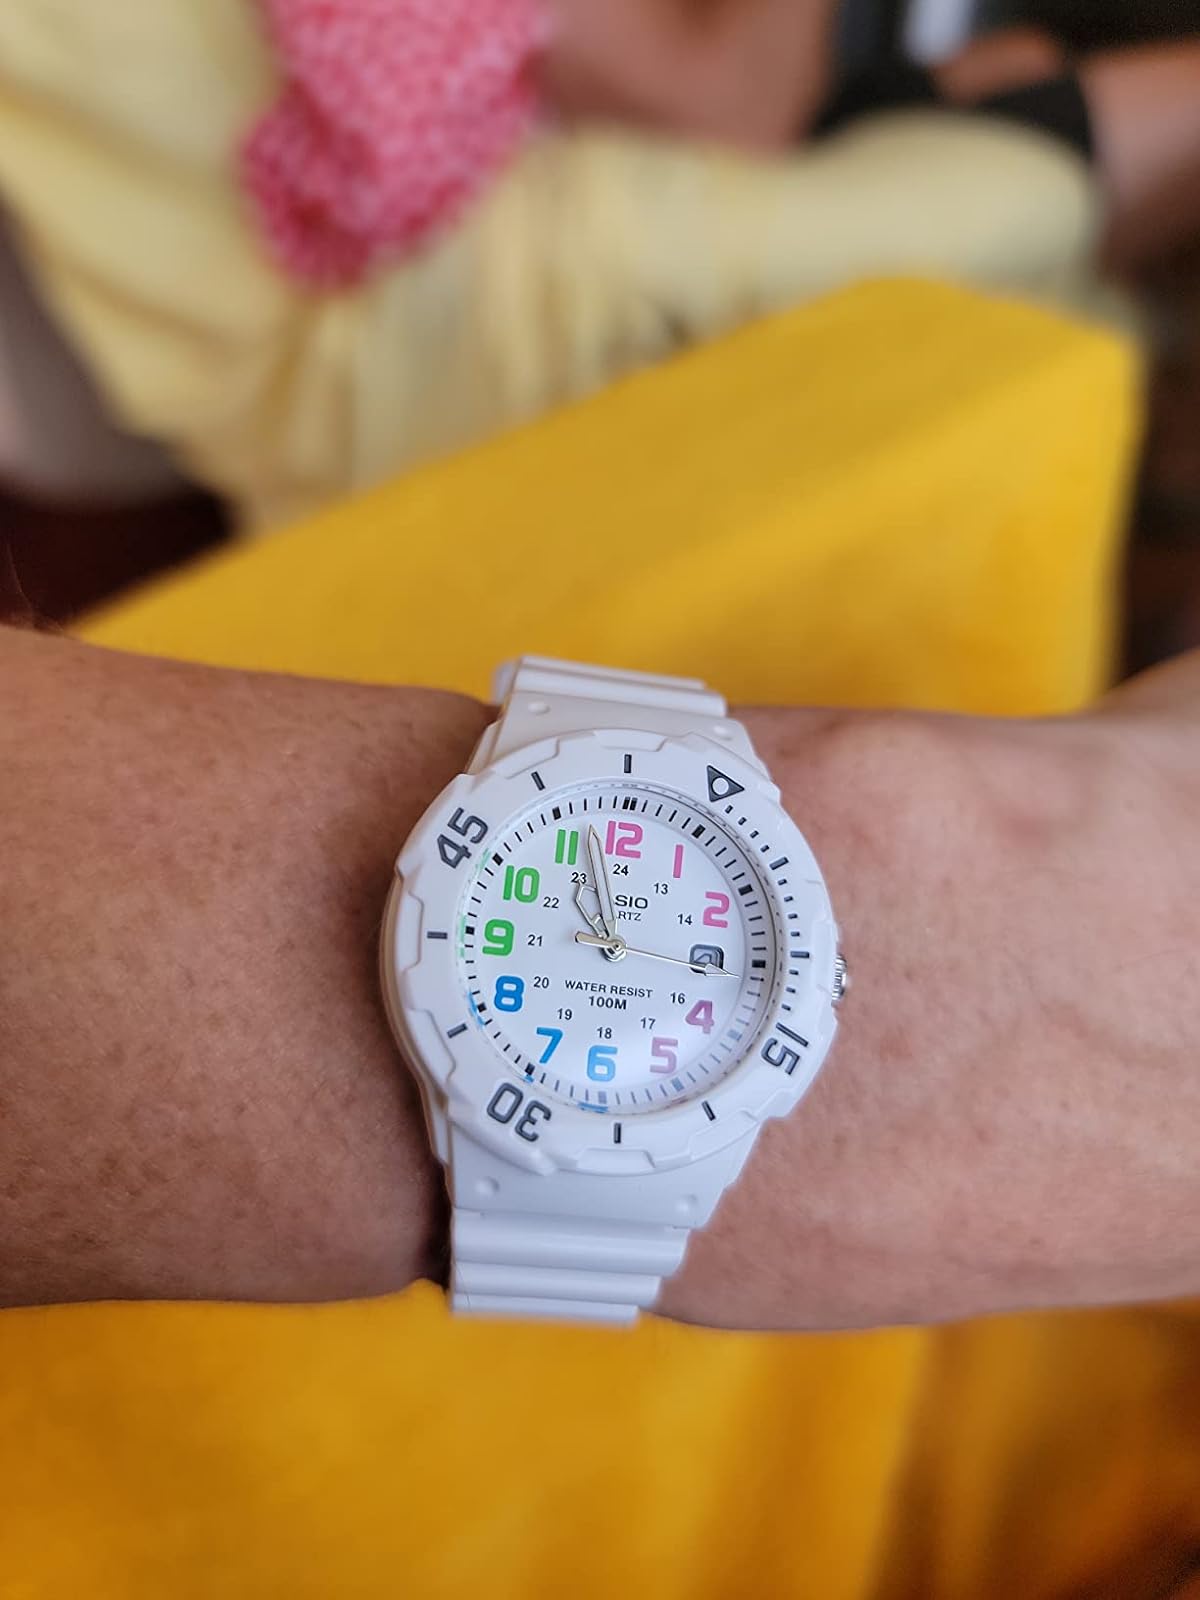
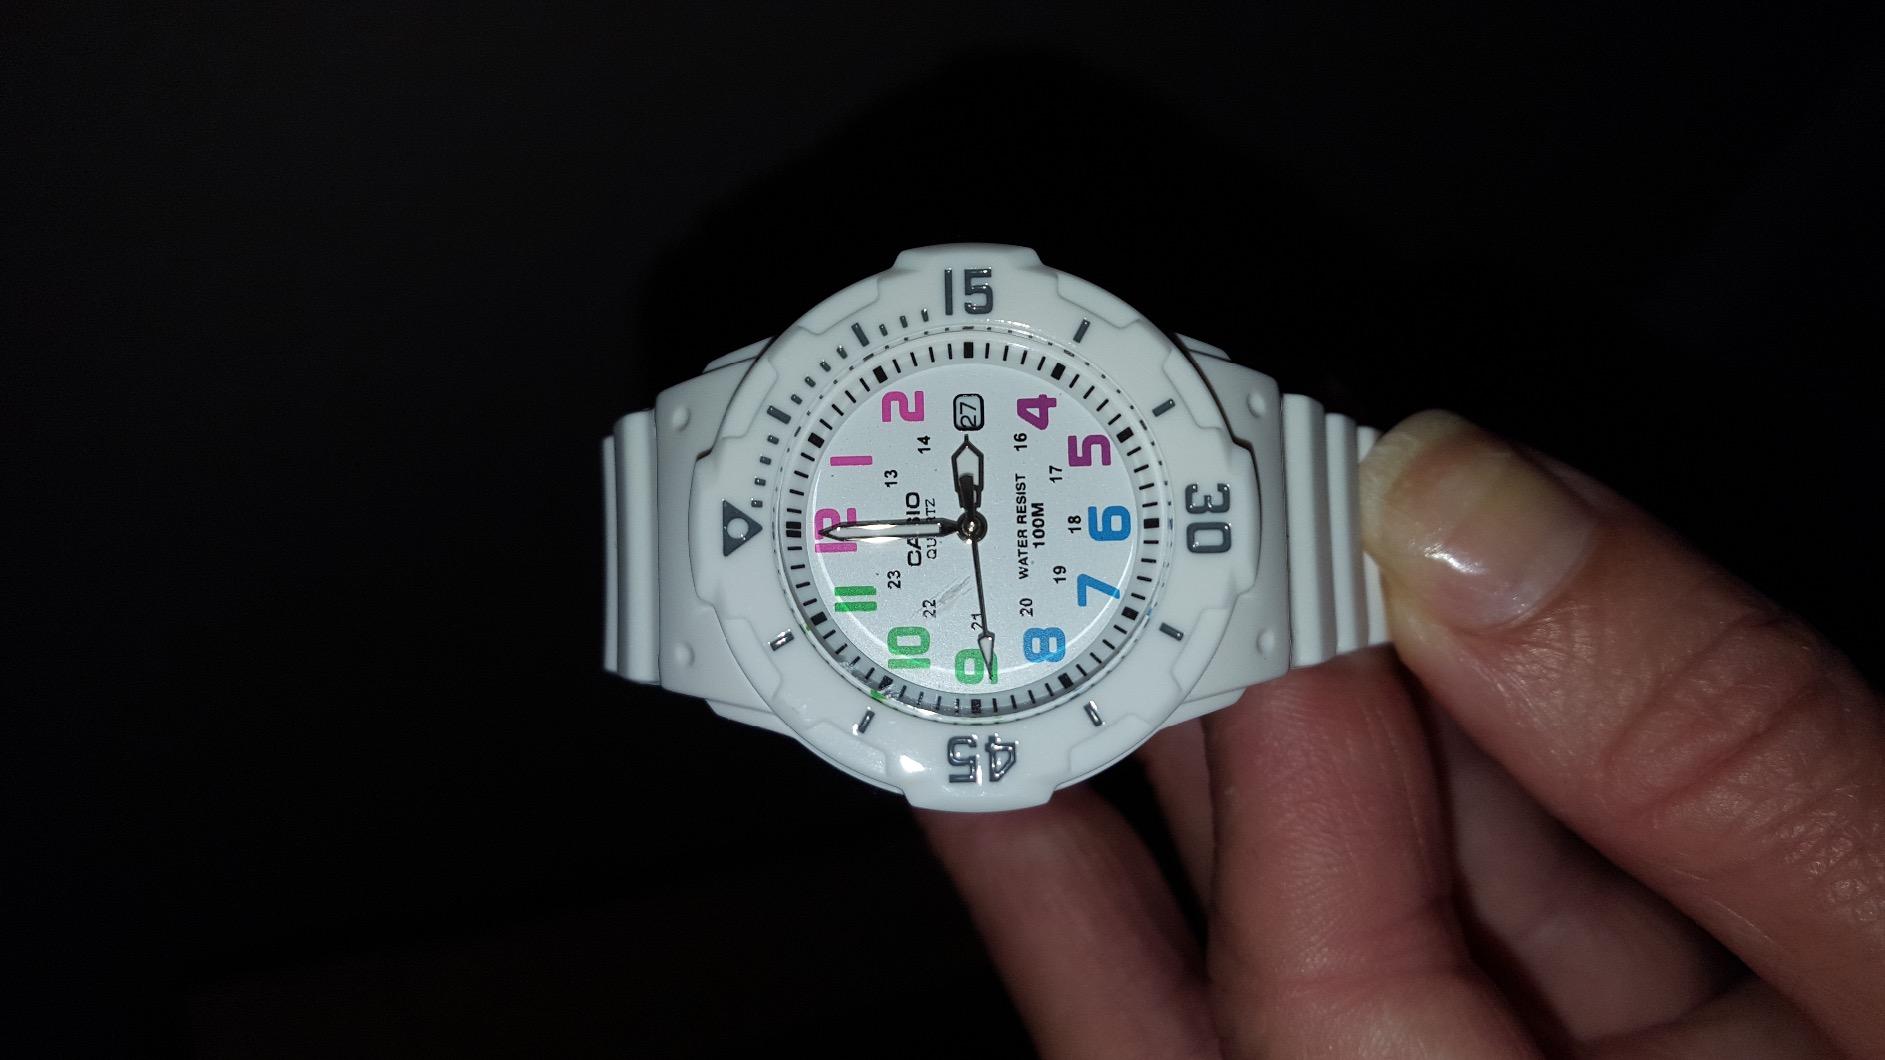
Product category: accessories_watch
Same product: yes